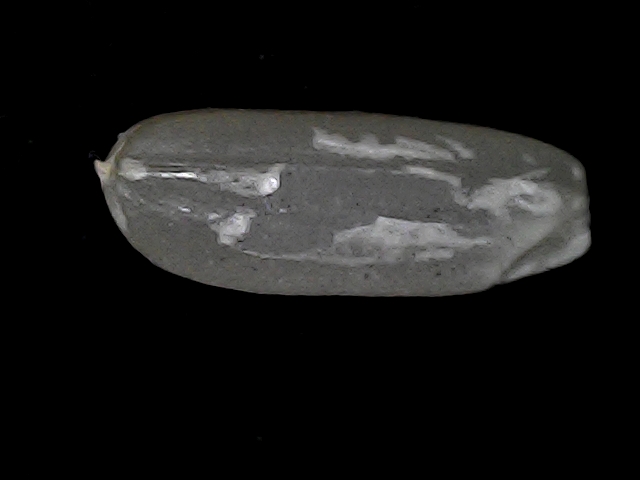
Rice variety: BD56